Clitarchus hookeri

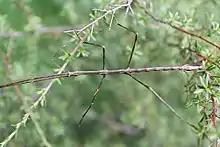
Male "Clitarchus hookeri"

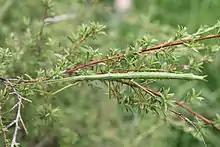
Female "Clitarchus hookeri"

"Clitarchus hookeri" is a large stick insect. This species demonstrates sexual dimorphism. Female specimens grow from 81 – 106 mm and males from 67 – 74 mm. The colour can be variable, even in the same location, ranging from bright green to grey, brown or buff. Colour variation is thought to be genetic not environmentally determined. Unlike many tropical stick insects, "Clitarchus hookeri" is flightless.